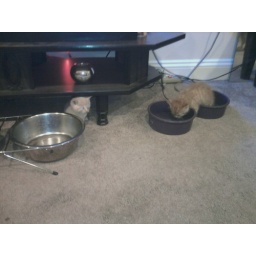
Look @ Simba drinking water from 1 bowl while standing in the other ...Az usual ...lolShawnyboy69